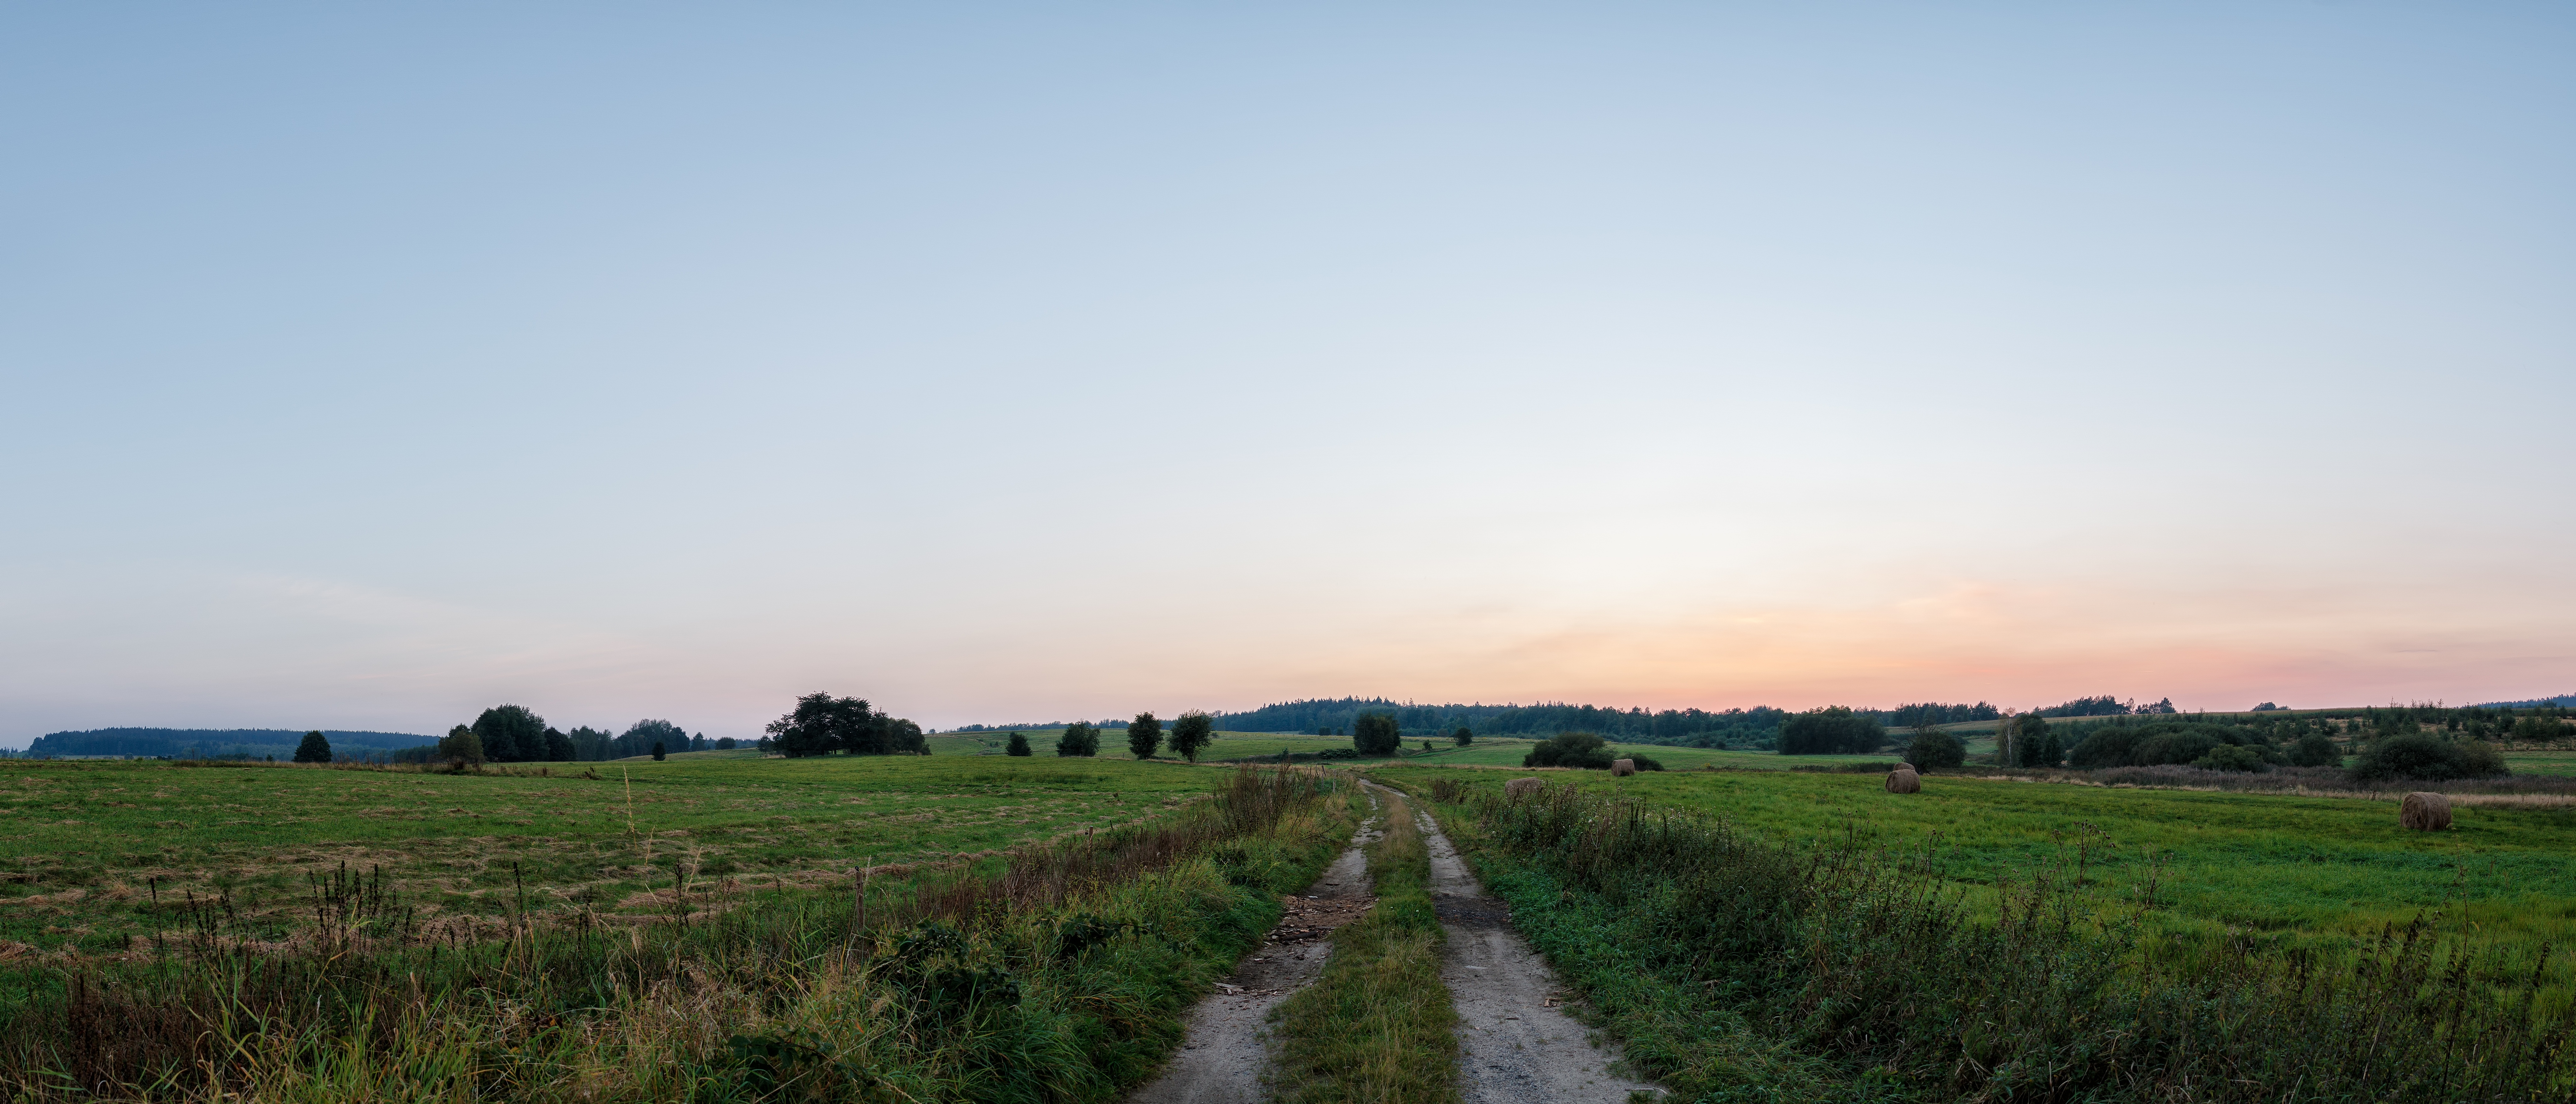
landscape, grass, horizon, marsh, cloud, sky, field, farm, meadow, prairie, morning, hill, panorama, crop, pasture, agriculture, savanna, plain, grassland, wetland, plateau, habitat, ecosystem, steppe, rural area, natural environment, grass family